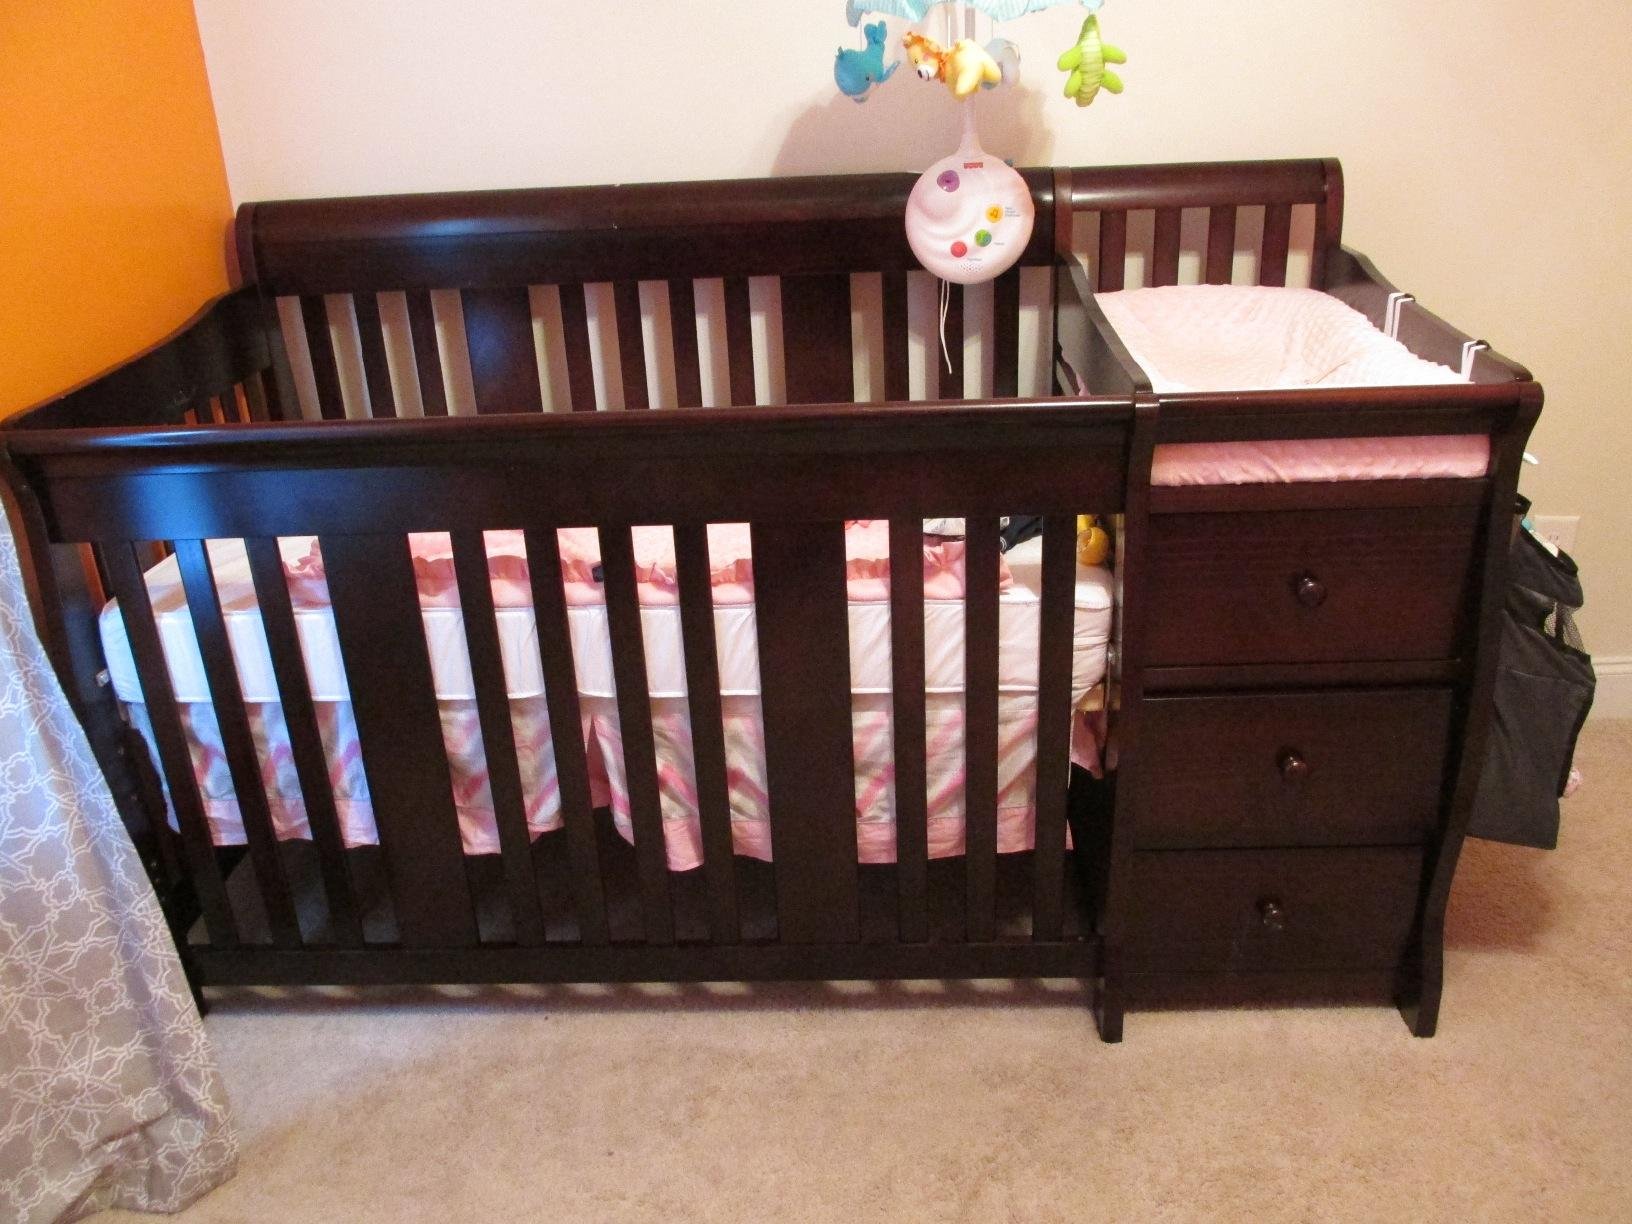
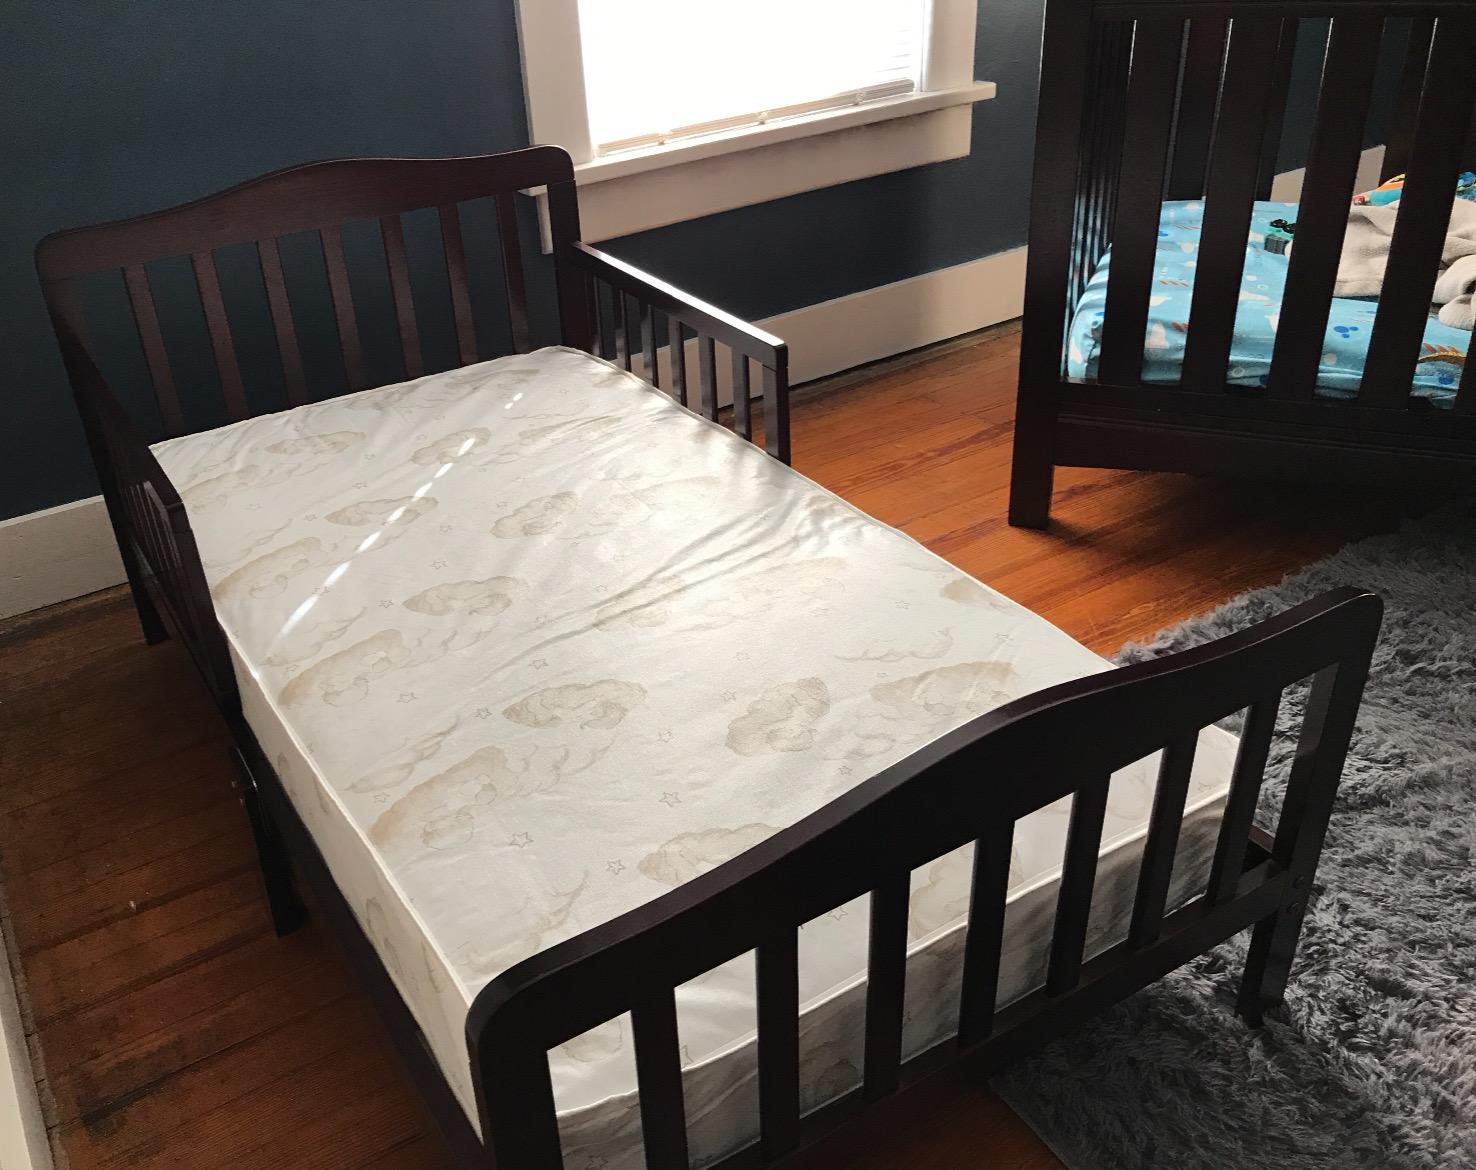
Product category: products_crib
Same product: no